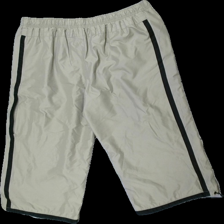
View: back
Type: Shorts
Category: Ladies
Brand: Batistini (Dressman)
Colors: Beige, Black
Material: 100% polyester
Cut: Regular
Size: XL
Season: All
Price range: 50-100
Recommended usage: Reuse